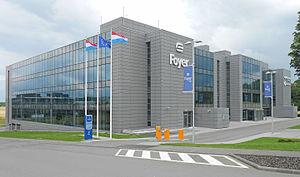
Le siège social du groupe financier et compagnie d'assurance luxembourgeois Foyer S.A. dans la zone d'activités ""Am Bann"" à Leudelange.